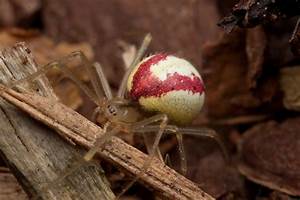
Label: ragno